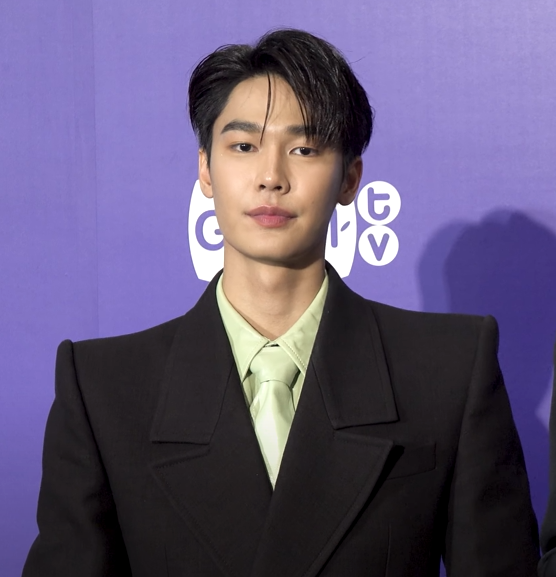
จิรวรรตน์ สุทธิวณิชศักดิ์

| image = Dew Jirawat @ Leap Day วันแก้ตาย.png
| other_names = ดิว
| birth_place = กรุงเทพมหานคร ประเทศไทย
| alma_mater = มหาวิทยาลัยศรีนครินทรวิโรฒ
| years_active = พ.ศ. 2564–ปัจจุบัน
| agent = จีเอ็มเอ็มทีวี (2564–ปัจจุบัน)
จิรวรรตน์ สุทธิวณิชศักดิ์ (เกิด 30 ตุลาคม พ.ศ. 2543) ชื่อเล่น ดิว เป็นนักแสดง นายแบบ นักร้องชาวไทย ภายใต้สังกัดจีเอ็มเอ็มทีวี|GMMTV มีชื่อเสียงจากการรับบท "เร็น" จากซีรีส์เรื่อง "หัวใจรักสี่ดวงดาว|F4 Thailand: หัวใจรักสี่ดวงดาว"
== ประวัติและการศึกษา ==
จิรวรรตน์ สุทธิวณิชศักดิ์ เกิดเมื่อวันที่ 30 ตุลาคม พ.ศ. 2543 เป็นบุตรชายคนเดียวของครอบครัว สำเร็จการศึกษาระดับมัธยมศึกษาจาก โรงเรียนเซนต์คาเบรียล และสำเร็จการศึกษาระดับปริญญาตรีจาก วิทยาลัยนวัตกรรมสื่อสารสังคม มหาวิทยาลัยศรีนครินทรวิโรฒ สาขานวัตกรรมสื่อสารสังคม เอกการออกแบบสื่อปฏิสัมพันธ์และมัลติมีเดีย
== เข้าสู่วงการ ==
เข้าสู่วงการบันเทิงจากการเริ่มจากงานเดินแบบและถ่ายแบบก่อน หลังจากนั้นก็ได้มีโอกาสได้เป็นพรีเซนเตอร์หลายตัว หลังจากที่ทำงานสั่งสมประสบการณ์การมาสักพัก ประจวบเหมาะกับทางช่อง GMMTV ได้ซื้อลิขสิทธิ์การสร้างของซีรีส์เรื่อง F4 ทำให้จิรวรรตน์ได้รับโอกาสมาเป็นหนึ่งในนักแสดงนำในเรื่องนี้ โดยจิรวรรตน์รับบทเป็น เร็น
ในเดือนมกราคม พ.ศ. 2567 เฟร็ด ตราสินค้าเครื่องประดับในเครือแอลวีเอ็มเอช ได้แต่งตั้งเขาเป็น Friend of FRED ประจำประเทศไทย
== ผลงาน ==
=== ซีรีส์ ===
| class="wikitable" style = "text-align:center"
! ปี !! เรื่อง !! บทบาท !! ออกอากาศ
|-
|2564​
|F4 Thailand: Boys Over Flowers
|เร็น
|rowspan = "3" |GMM 25
|-
| rowspan="2" |2565
|:en:Good Old Days (Thai TV series)|Good Old Days ร้านซื้อขายความทรงจำ ตอน​ ​: Love Wins
|ณัฐ
|-
|:zh:零的魔力|MAGIC OF ZERO ตอน Zero in The Moonlight
|ฟง
|-
| rowspan="2" |2566
|นักเรียนต้องขัง|Home School นักเรียนต้องขัง
|ณัย
| rowspan="2" |แอมะซอนไพรม์วิดีโอ|Prime Videoจีเอ็มเอ็ม 25|GMM 25
|-
|รักไม่รู้หน้า|Faceless Love รักไม่รู้หน้า
|วีกิตติ์ (วี)
|-
| 2567​
|เพราะเธอคือรักแรก|A Love So Beautiful Thailand เพราะเธอคือรักแรก
|ชัดเจน
| rowspan="2" |GMM 25​
|-
| ​
|Leap Day วันแก้ตาย​
|ไนท์
|
=== มิวสิก​วิดีโอ​ ===
| class="wikitable" style = "text-align:center"
! ปี !! เพลง !! ศิลปิน
|-
|-
| rowspan="2" |2565
|แพ้ก็แค่พอ (Just Give Up)
|MEAN Band ft. PUN
|-
|วันนี้ใส่สีอะไร (Lucky Color)
|ฟาติมา เดชะวลีกุล|เอินเอิน ฟาติมา​
|-
|2566
|I DO: A Love Story in Bangkok
|:en:(G)I-dle|(G)I-dle
|-
|2567
|แวร์อิสความรัก (WRU?)
|ALALA
|
=== เพลง ===
* เพลง Who am I ร้องร่วมกับ วชิรวิชญ์ ชีวอารี, เมธวิน โอภาสเอี่ยมขจร ​และ หิรัญกฤษฎิ์ ช่างคำ (Ost.F4 Thailand: หัวใจรักสี่ดวงดาว)​
* เพลง Shooting Star ร้องร่วมกับ วชิรวิชญ์ ชีวอารี, เมธวิน โอภาสเอี่ยมขจร และ หิรัญกฤษฎิ์ ช่างคำ (Ost.F4 Thailand: หัวใจรักสี่ดวงดาว)
* เพลง In The Wind (Ost.F4 Thailand: หัวใจรักสี่ดวงดาว)
* เพลง North Star
* เพลง มอง...แต่ไม่เห็น (Blindness) (Ost.:zh:Faceless Love|Faceless Love รักไม่รู้หน้า)​
* เพลง It's You (Ost.เพราะเธอคือรักแรก|A Love So Beautiful เพราะเธอคือรักแรก)​
== แฟนมีตติ้ง​ ==
* DEW 1st SOLO FANMEET 2023 IN TAIPEI
* DEW 1st SOLO FANMEET 2023​ IN HONG KONG
* DEW 1st SOLO FANMEET 2023​ IN MANILA
== คอนเสิร์ต​ ==
=== 2022 ===
* Shooting Star Concert 2022
* GMMTV FAN FEST 2022 LIVE IN JAPAN
* Shooting Star Asia Tour 2022 in Jakarta
* Shooting Star Asia Tour 2022 in Kuala Lumpur
* Shooting Star Asia Tour 2022 in Manila
=== 2023 ===
* Shooting Star Asia Tour 2023 in Taipei
* Shooting Star Asia Tour 2023 in Hongkong
* Shooting Star Asia Tour 2023 in Vietnam
* Shooting Star Asia Tour 2023 in Singapore
* Shooting Star Asia Tour 2023 in Japan
* Shooting Star Asia Tour 2023 in Seoul
* Viu Scream Dates 2023
== รางวัล ==
| class="wikitable" width = 100%
! ปี
! รางวัล
! สาขา
! ผล
! ผลงานที่เข้าชิง
|-
|rowspan="3" |2565
|รางวัลมณีเมขลา ประจำปี 2565
|ดาราดาวรุ่งชายดีเด่น
|
|หัวใจรักสี่ดวงดาว | F4 Thailand : Boys Over Flowersl
|-
|Asia Contents Awards ครั้งที่ 4
|
|​
|
|-
|HOWE AWARDS 2022
|HOWE SHINING ACTOR AWARD
|
|
|
== อ้างอิง ==
หมวดหมู่:นักแสดงชายชาวไทย
หมวดหมู่:นักแสดงสังกัดจีเอ็มเอ็มทีวี